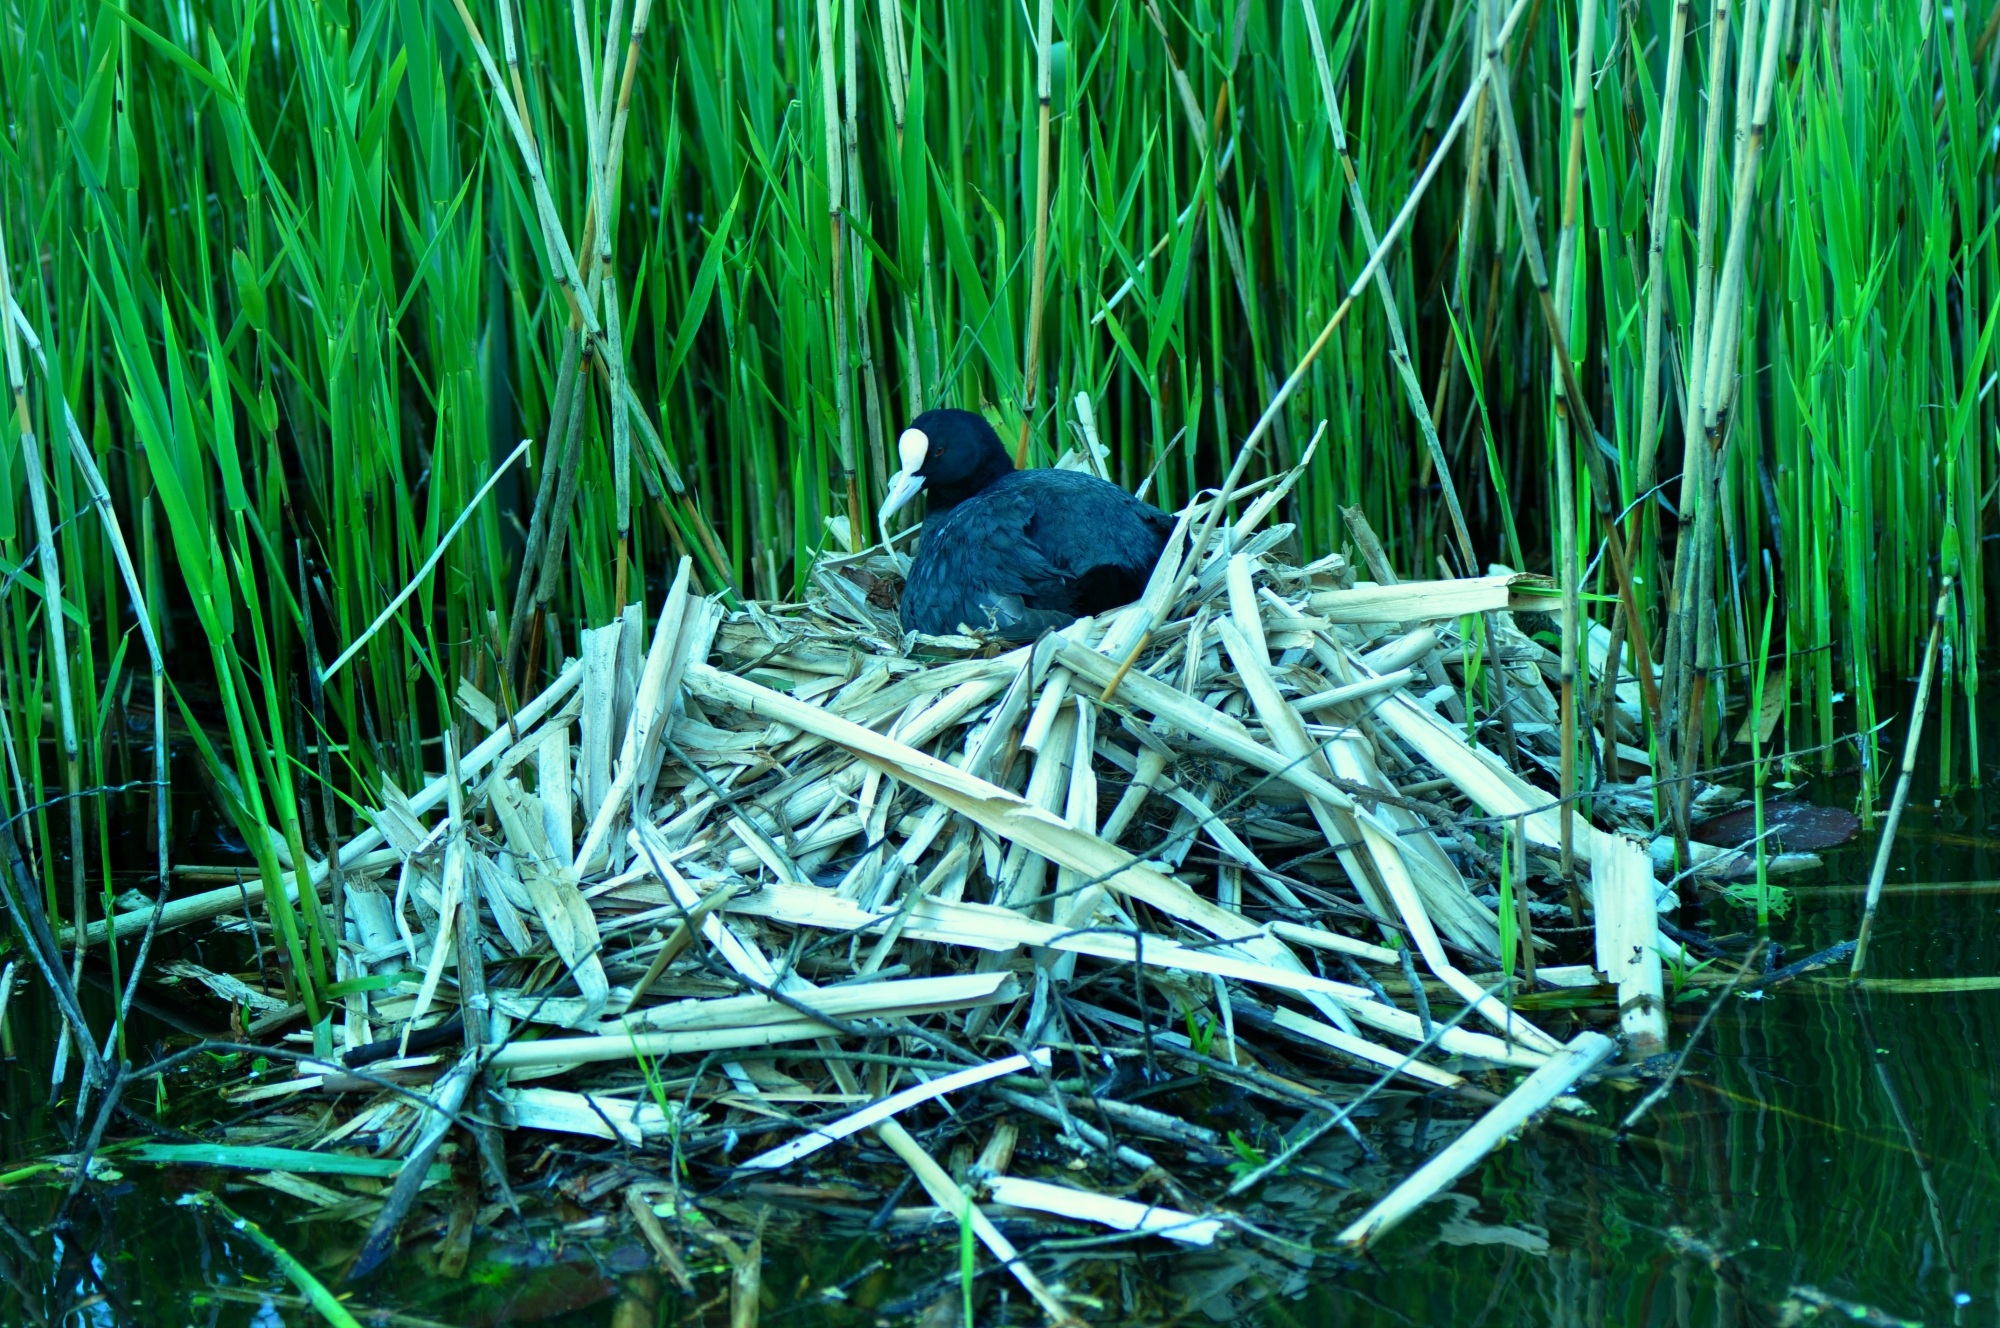
water, nature, grass, branch, bird, lawn, lake, pond, wildlife, green, fauna, water fowl, amsterdam, netherlands, amstel, nest, coot, nesting, water's edge, rushes, amsterdam buitenveldert, brooding season, grass family, perching bird